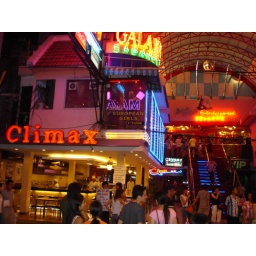
Walk street in Pattaya ... Only white girls work in this GOGO bar...